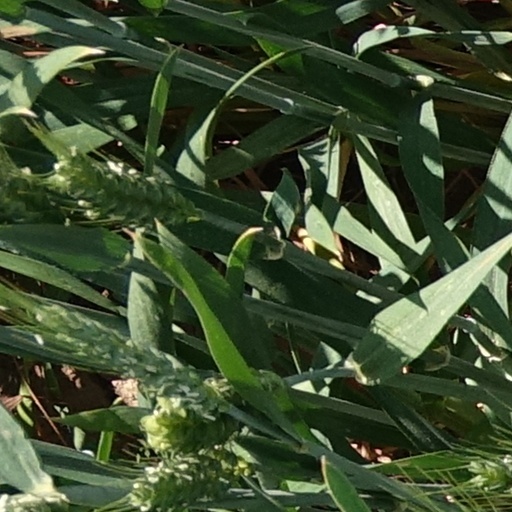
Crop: wheat